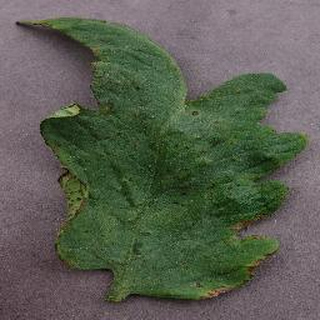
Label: tomato_bacterial_spot